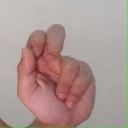
अक्षर: ढ